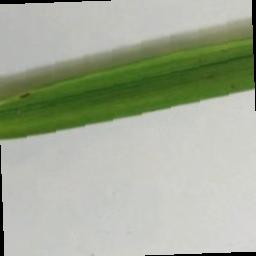
Label: Rice___Brown_Spot